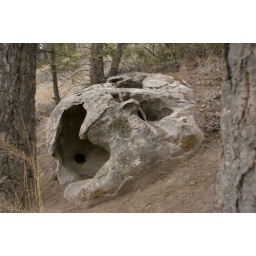
This old rock looks like it was created by water swirling around inside for ages.